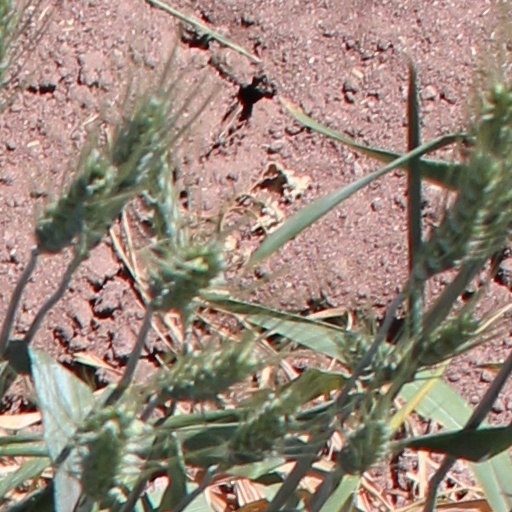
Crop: wheat